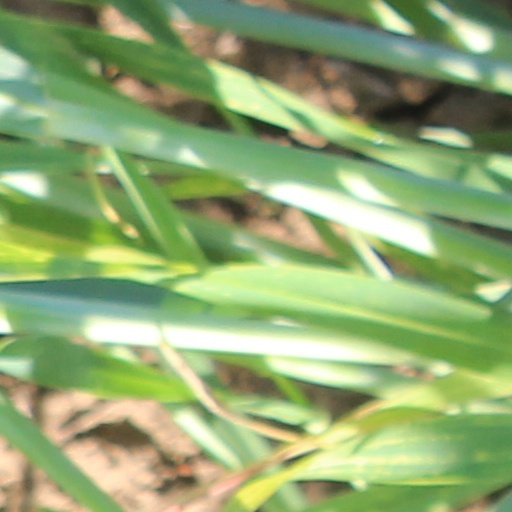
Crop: wheat